Windows Update

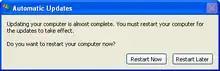

"Automatic Updates" is the successor of the Critical Update Notification Utility. It was released in 2000, along with Windows Me. It supports Windows 2000 SP3 as well.